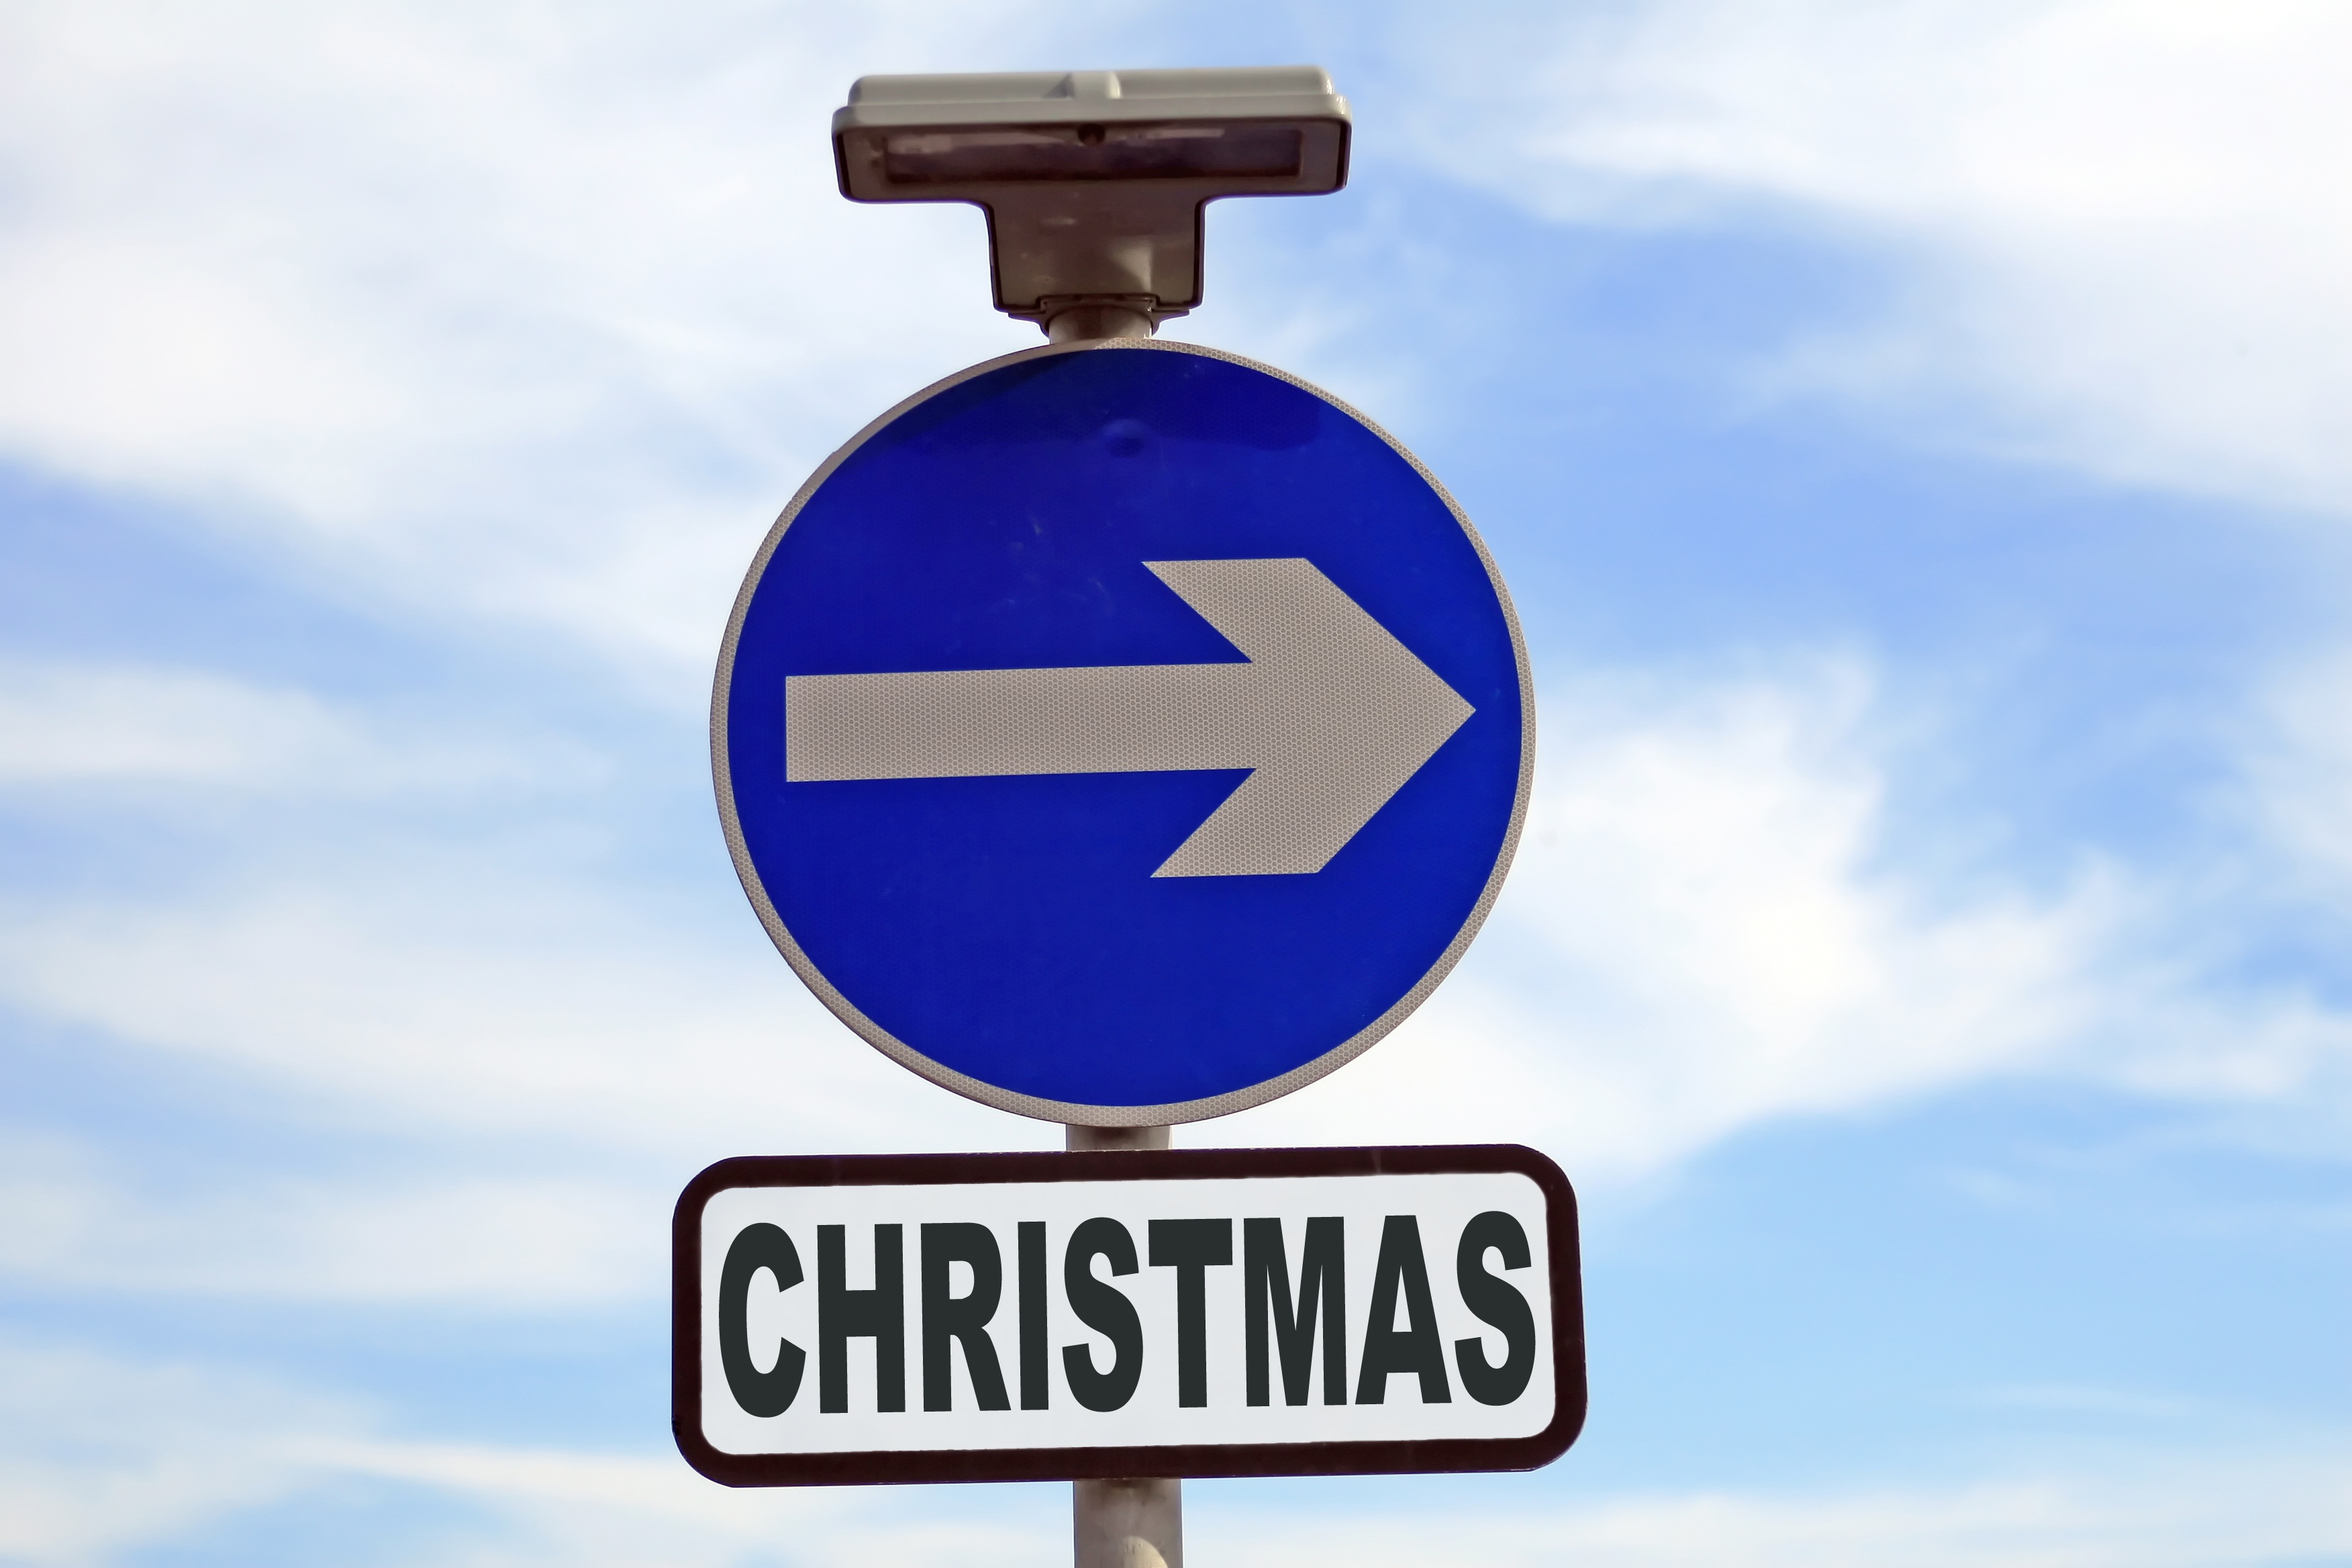
horizon, snow, cold, sky, board, white, ad, vacation, celebration, sign, pole, deer, ice, direction, holiday, father, blue, street sign, point, signage, christmas, season, grotto, festive, santa, celebrate, brand, arrow, christ, north, clouds, happy, year, reindeer, conceptual, new, concept, yule, elf, december, claus, xmas, stocking, merry, billboard, mass, clause, x mas, yuletide, traffic sign, elves